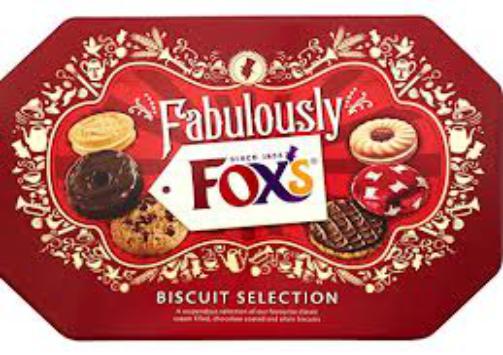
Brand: Fox's Biscuits
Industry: Food